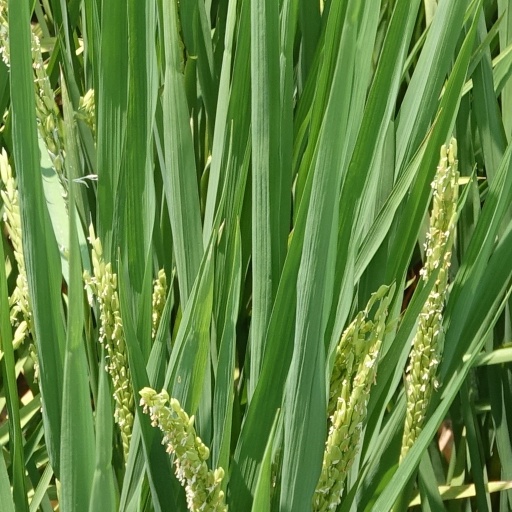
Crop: rice